List of motorcycles in The Art of the Motorcycle exhibition

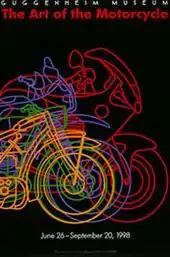

The Art of the Motorcycle was an exhibition held at the Solomon R. Guggenheim Museum in New York City from June 26 to September 20, 1998. The exhibition's official catalog listed 95 motorcycles, plus some pre-20th century exhibits were included, bringing the total to 114.